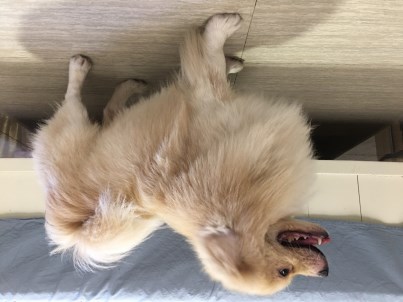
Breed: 1936-n000005-Pomeranian